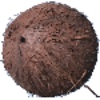
Label: cocos